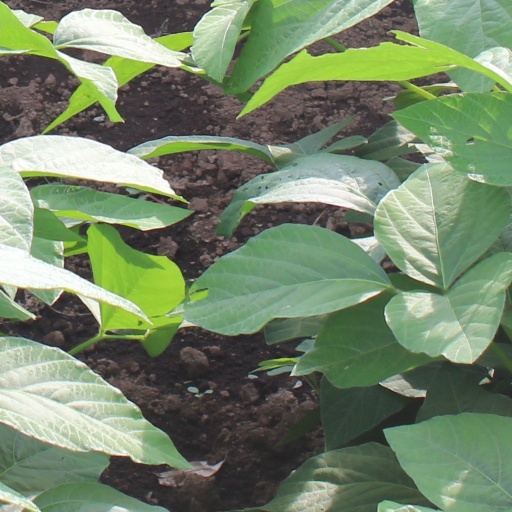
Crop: soybean